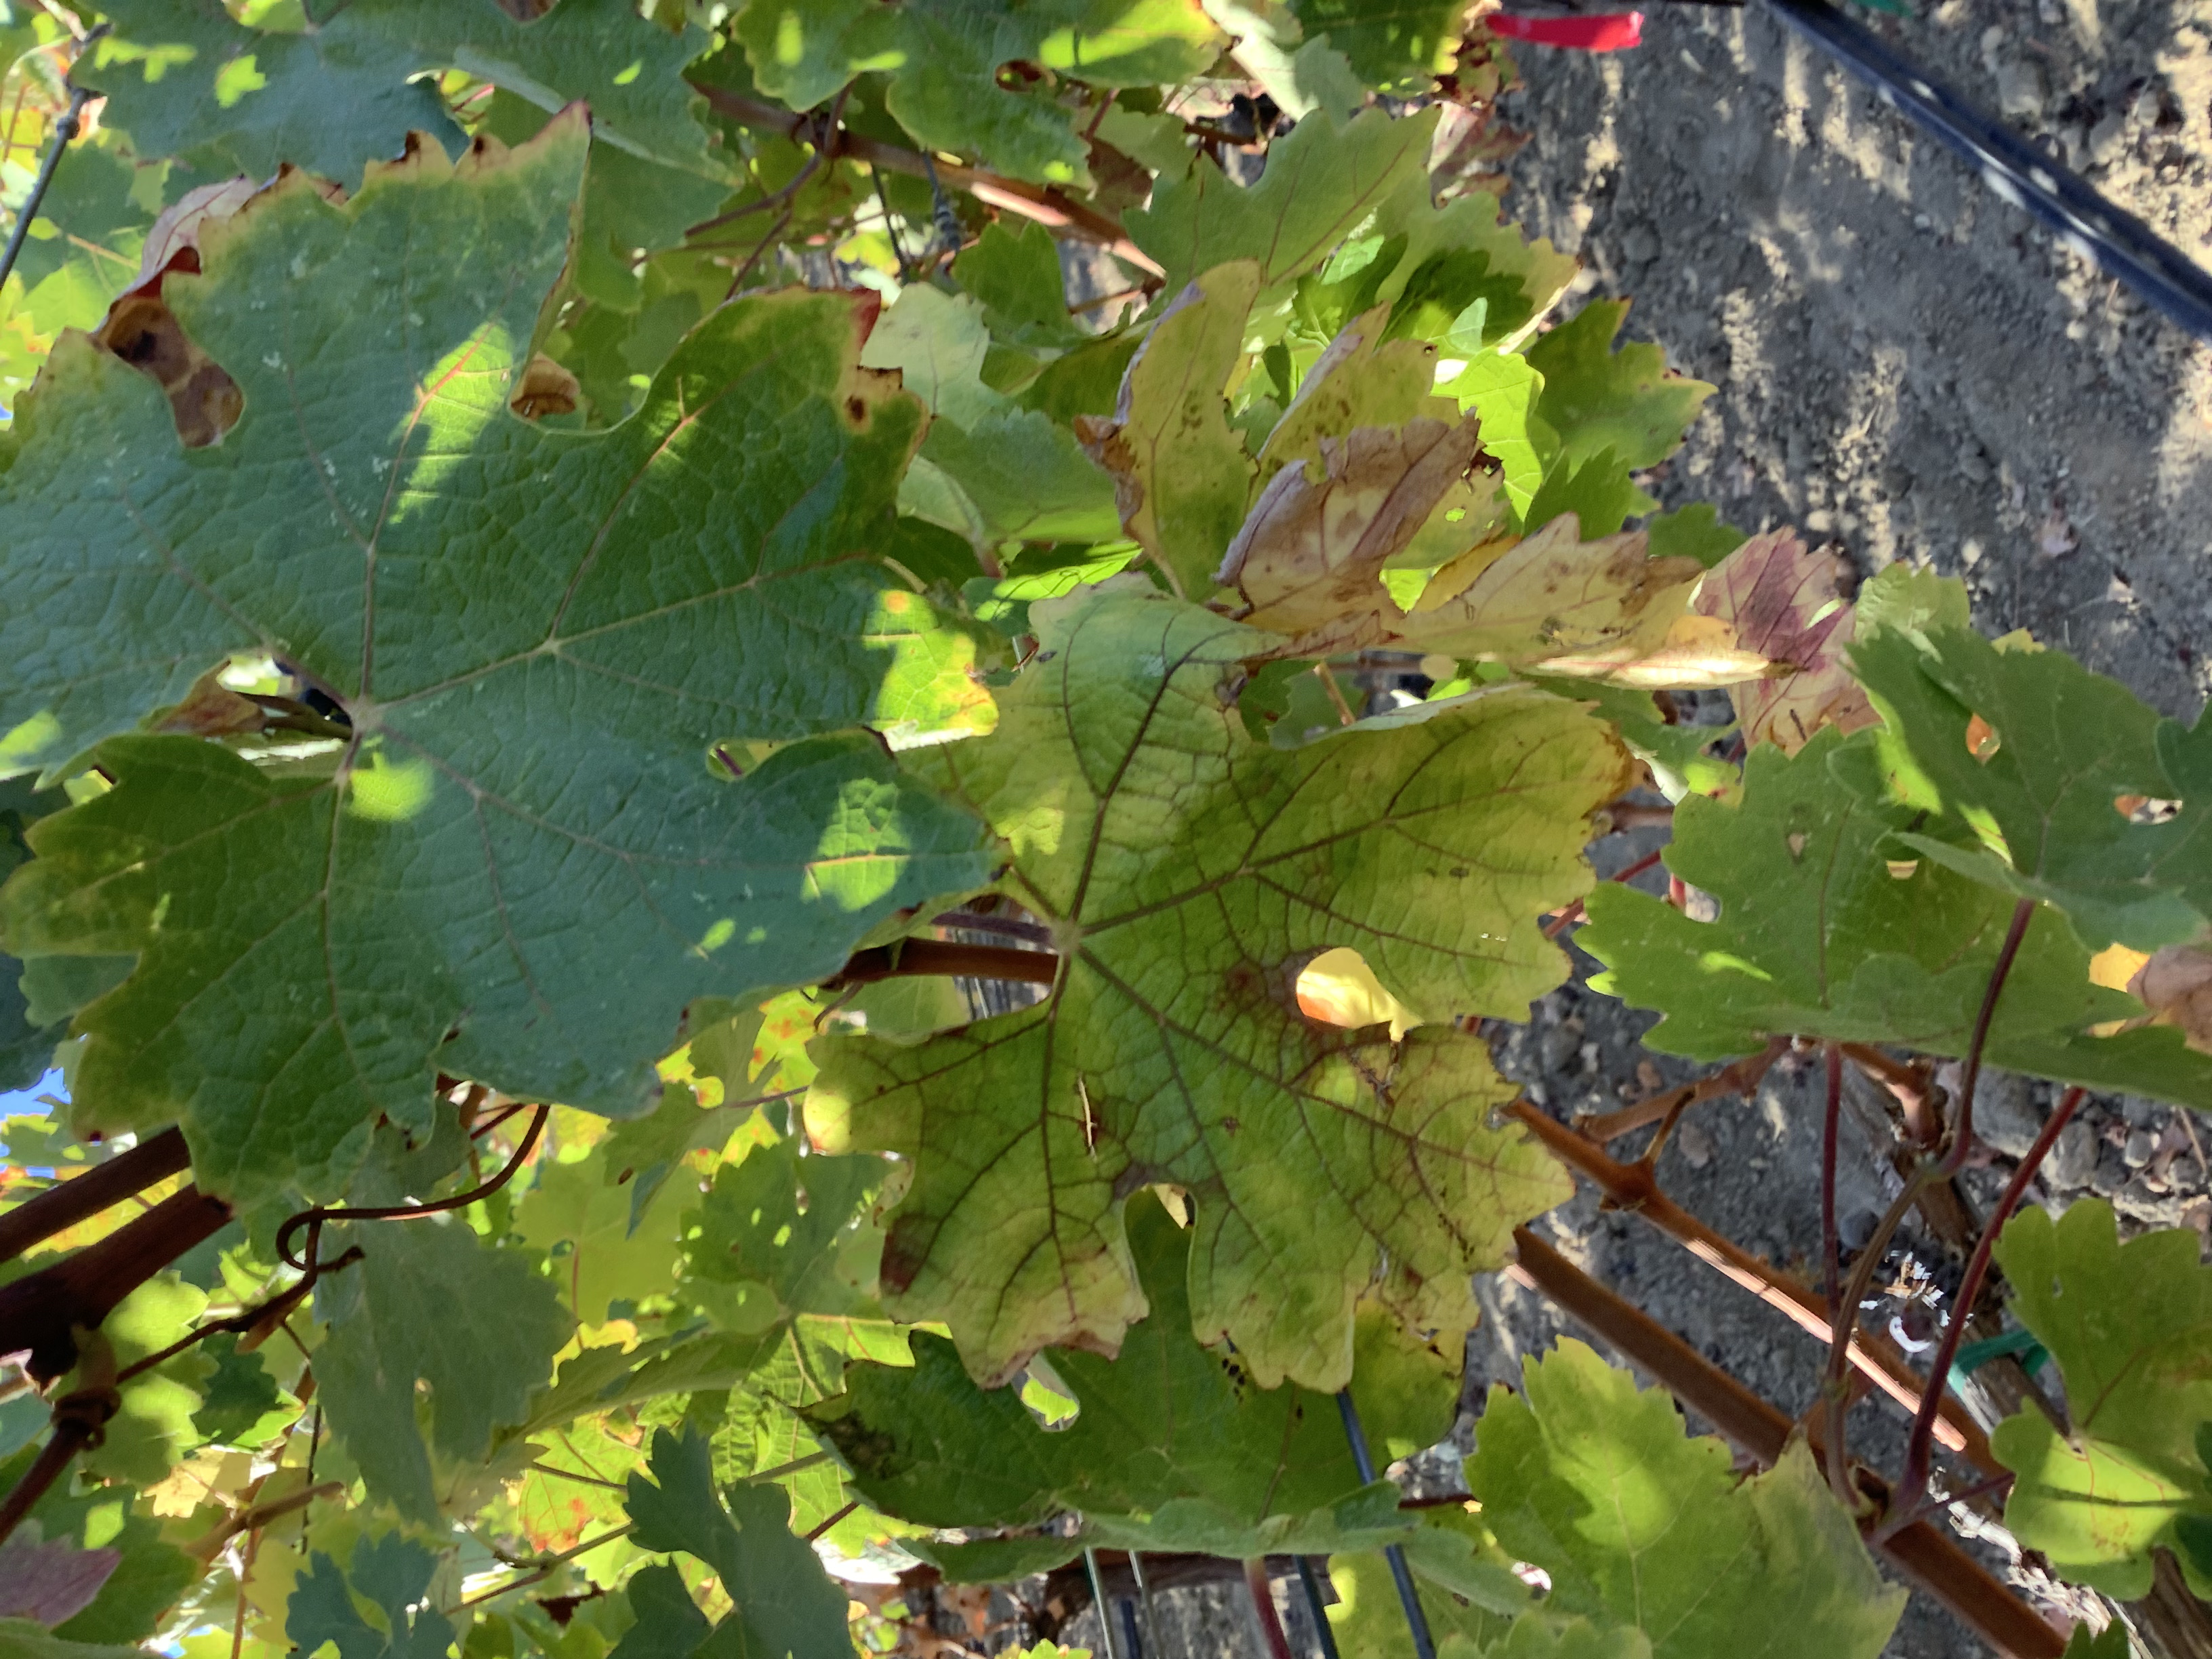
Label: Red Blotch